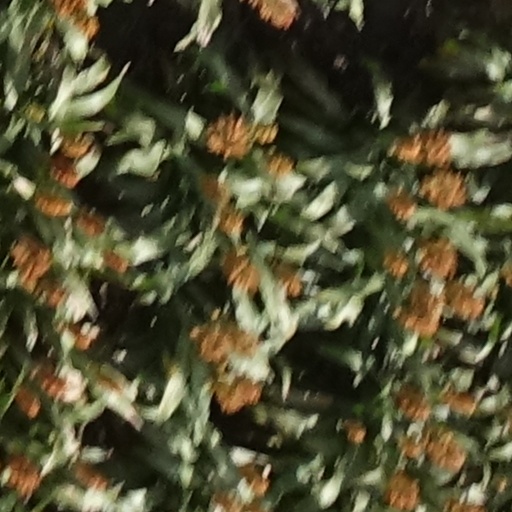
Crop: sorghum